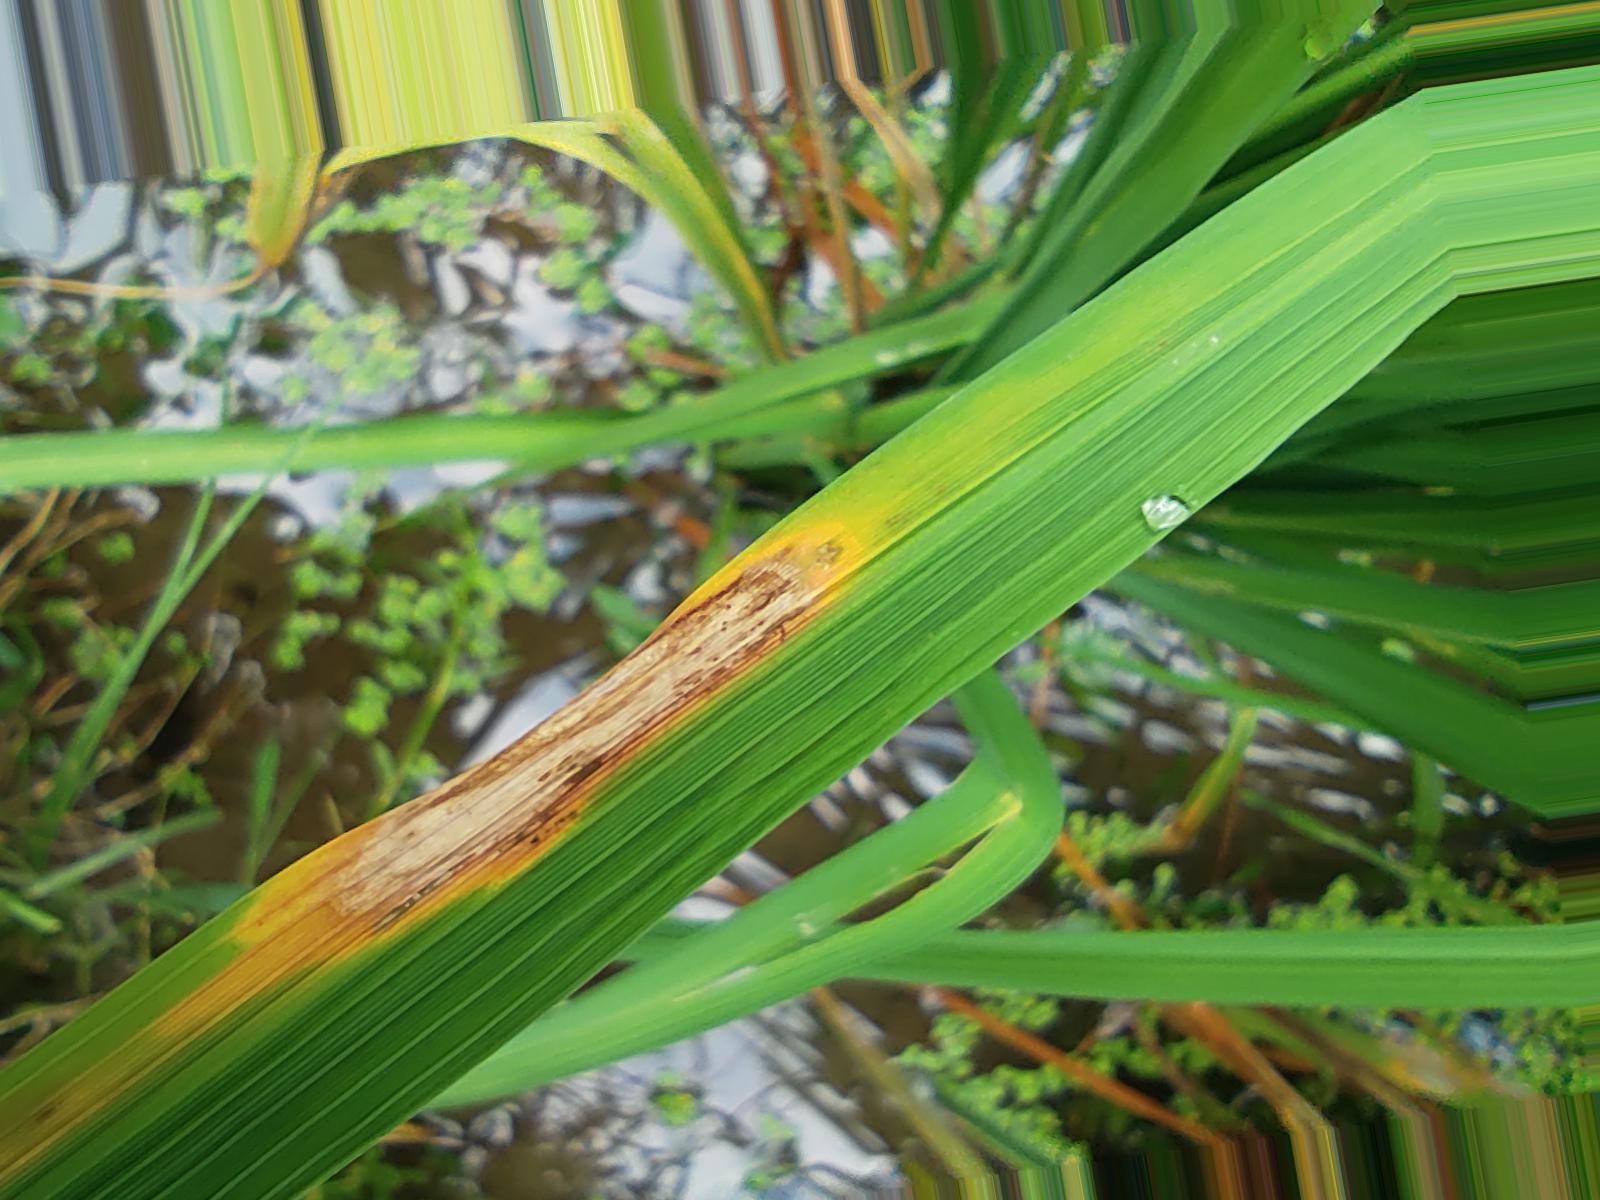
Nhãn: Bệnh Đốm Vằn ( Khô vằn ) ( Sheath Blight )